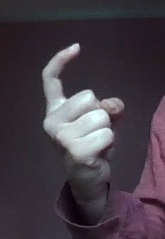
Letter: ra